Ethel Alpenfels

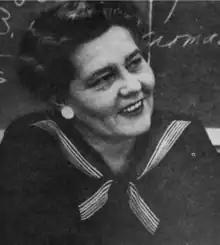
Ethel Alpenfels in 1962

Ethel Josephine Alpenfels (1907–1981) was an American anthropologist who served as professor of anthropology at New York University.